Use Your Words

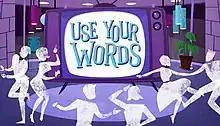

Use Your Words is a party video game developed by Smiling Buddha Games and published by Screenwave Media. It was released for Windows, MacOS, PlayStation 4, Xbox One, and Wii U in April 2017, and for Switch in August 2017.